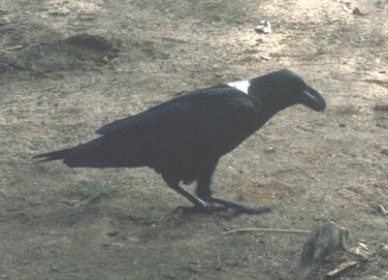
a big bird is almost completely black with only a speck of white on the top of its back.
this bird is nearly all black with a white patch on its nape.
this bird has black feathers covering its entire body except for the white feathers that cover its nape.
this is a medium sized all black bird with large bill and tarsus with a white spot behind its head.
a medium bird with a black body, rectrices, tarsus, and a wide bill.
this bird has feathers that are black and has a bulky bill
this bird has a black crown as well as a black bill
this bird is black with white on its neck and has a long, pointy beak.
this bird has a thick black beak, with black legs and a white nape.
this bird is all black, other than a very small area on the top of it's back.
Species: White Necked Raven